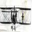
Label: airplane